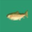
Label: trout